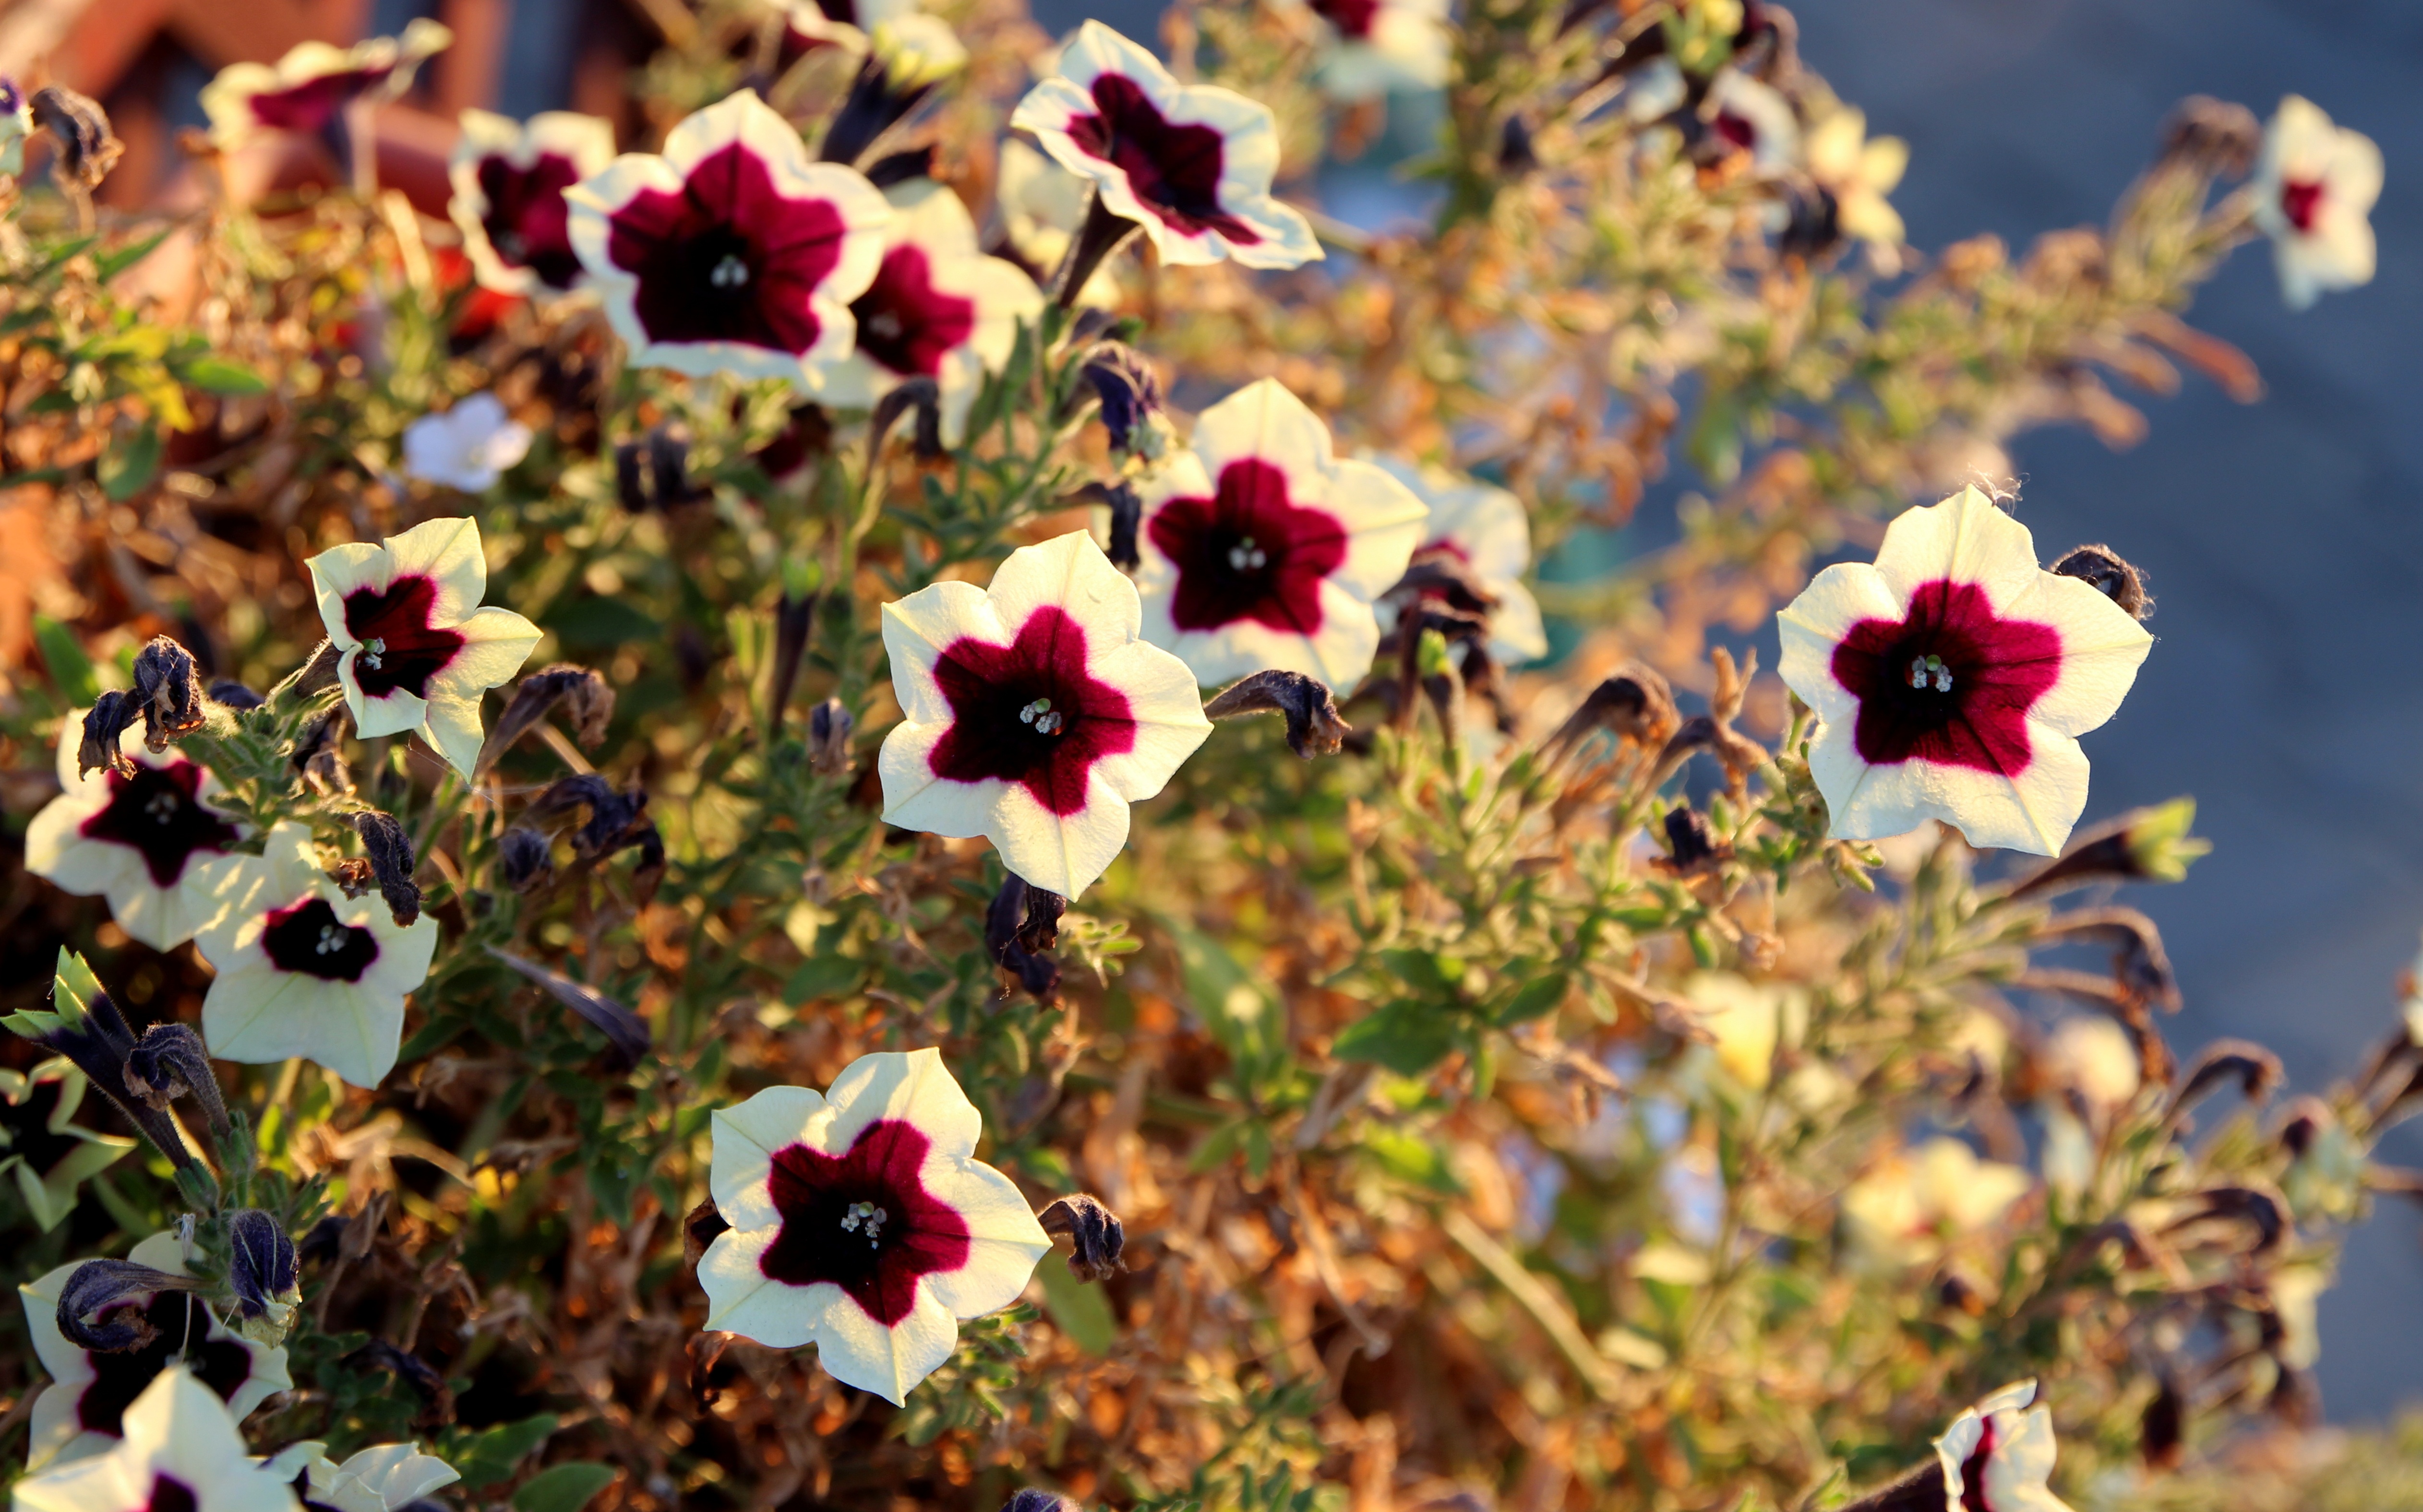
nature, blossom, plant, white, leaf, flower, petal, spring, autumn, botany, flora, season, wildflower, shrub, petunia, macro photography, flowering plant, garnet red, annual plant, land plant